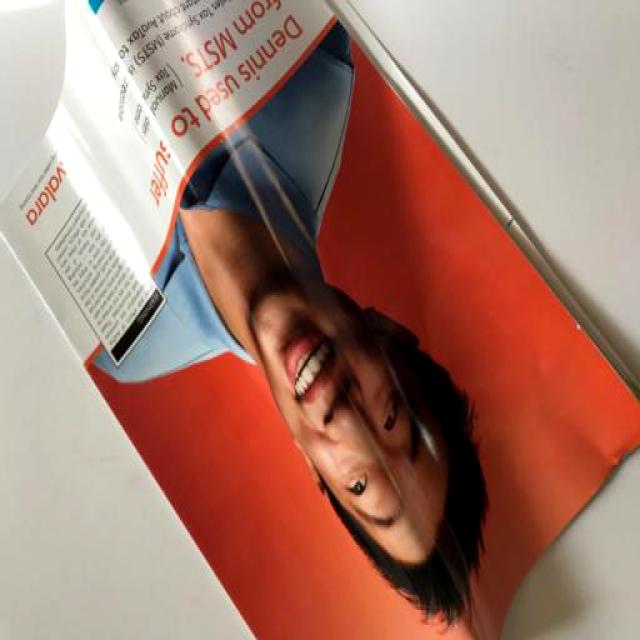
Label: Paper